Engineer

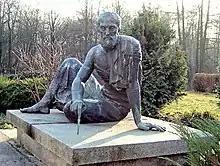
Archimedes is regarded as one of the leading scientists in classical antiquity whose ideas have underpinned much of the practice of engineering.

In the United States, engineering is a regulated profession whose practice and practitioners are licensed and governed by law. Licensure is generally attainable through combination of education, pre-examination (Fundamentals of Engineering exam), examination (professional engineering exam), and engineering experience (typically in the area of 5+ years). Each state tests and licenses professional engineers. Currently, most states do not license by specific engineering discipline, but rather provide generalized licensure, and trust engineers to use professional judgment regarding their individual competencies; this is the favoured approach of the professional societies. Despite this, at least one of the examinations required by most states is actually focused on a particular discipline; candidates for licensure typically choose the category of examination which comes closest to their respective expertise. In the United States, an "industrial exemption" allows businesses to employ employees and call them an "engineer", as long as such individuals are under the direct supervision and control of the business entity and function internally related to manufacturing (manufactured parts) related to the business entity, or work internally within an exempt organization. Such person does not have the final authority to approve, or the ultimate responsibility for, engineering designs, plans, or specifications that are to be incorporated into fixed works, systems, or facilities on the property of others or made available to the public. These individuals are prohibited from offering engineering services directly to the public or other businesses, or engage in practice of engineering unless the business entity is registered with the state's board of engineering, and the practice is carried on or supervised directly only by engineers licensed to engage in the practice of engineering. In some instances, some positions, such as a "sanitation engineer", does not have any basis in engineering sciences. Although some states require a BS degree in engineering accredited by the Engineering Accreditation Commission (EAC) of Accreditation Board for Engineering and Technology (ABET) with no exceptions, about two thirds of the states accept BS degrees in engineering technology accredited by the Engineering Technology Accreditation Commission (ETAC) of ABET to become licensed as professional engineers. Each state has different requirements on years of experience to take the Fundamentals of Engineering (FE) and Professional Engineering (PE) exams. A few states require a graduate MS in engineering to sit for the exams as further learning. After seven years of working after graduation, two years of responsibility for significant engineering work, continuous professional development, some highly qualified PEs are able to become International Professional Engineers Int(PE). These engineers must meet the highest level of professional competencies and this is a peer-reviewed process. Once the IntPE title is awarded, the engineer can gain easier admission to national registers of a number of members jurisdictions for international practice.